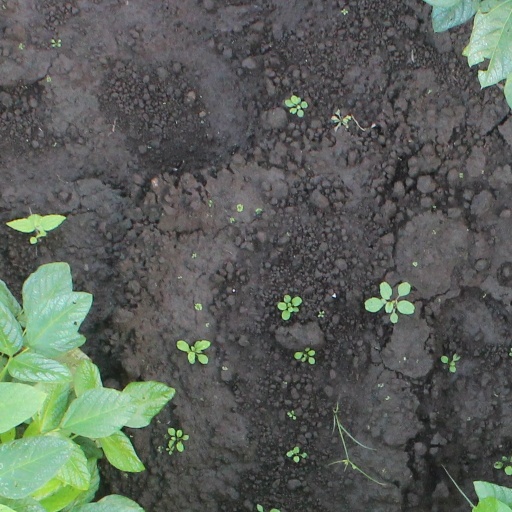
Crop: soybean